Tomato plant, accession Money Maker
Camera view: vertical (180 deg); turntable rotation: 270 degrees
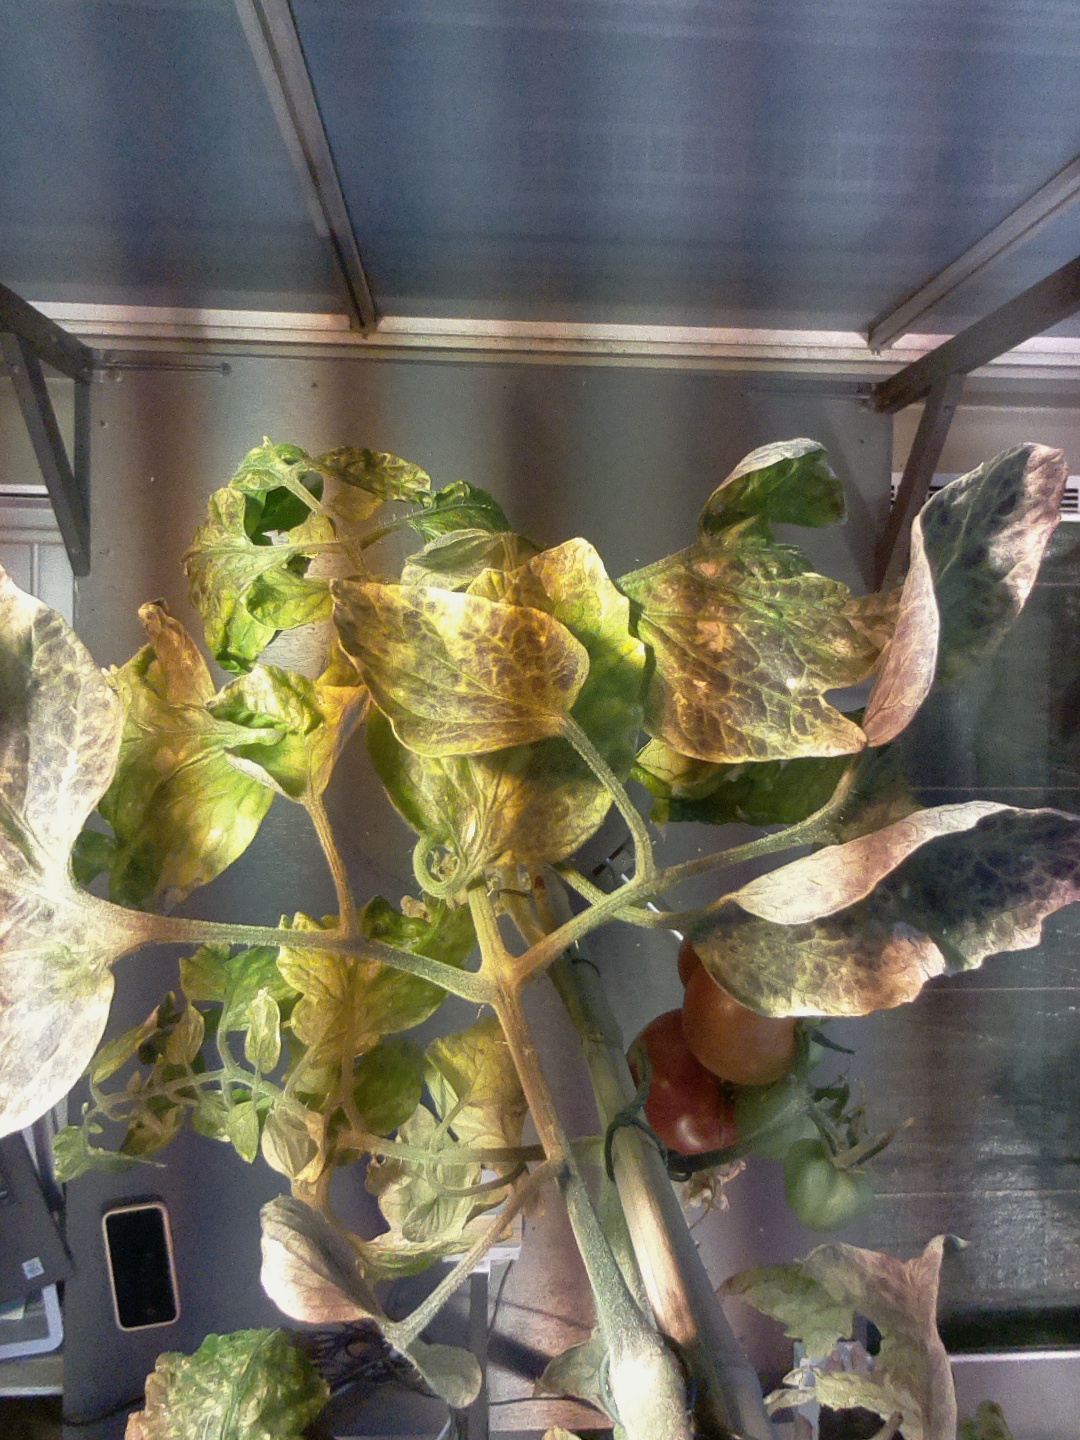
BBCH growth stage 82: 20%-30% of fruits show typical fully ripe color